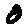
Label: 0